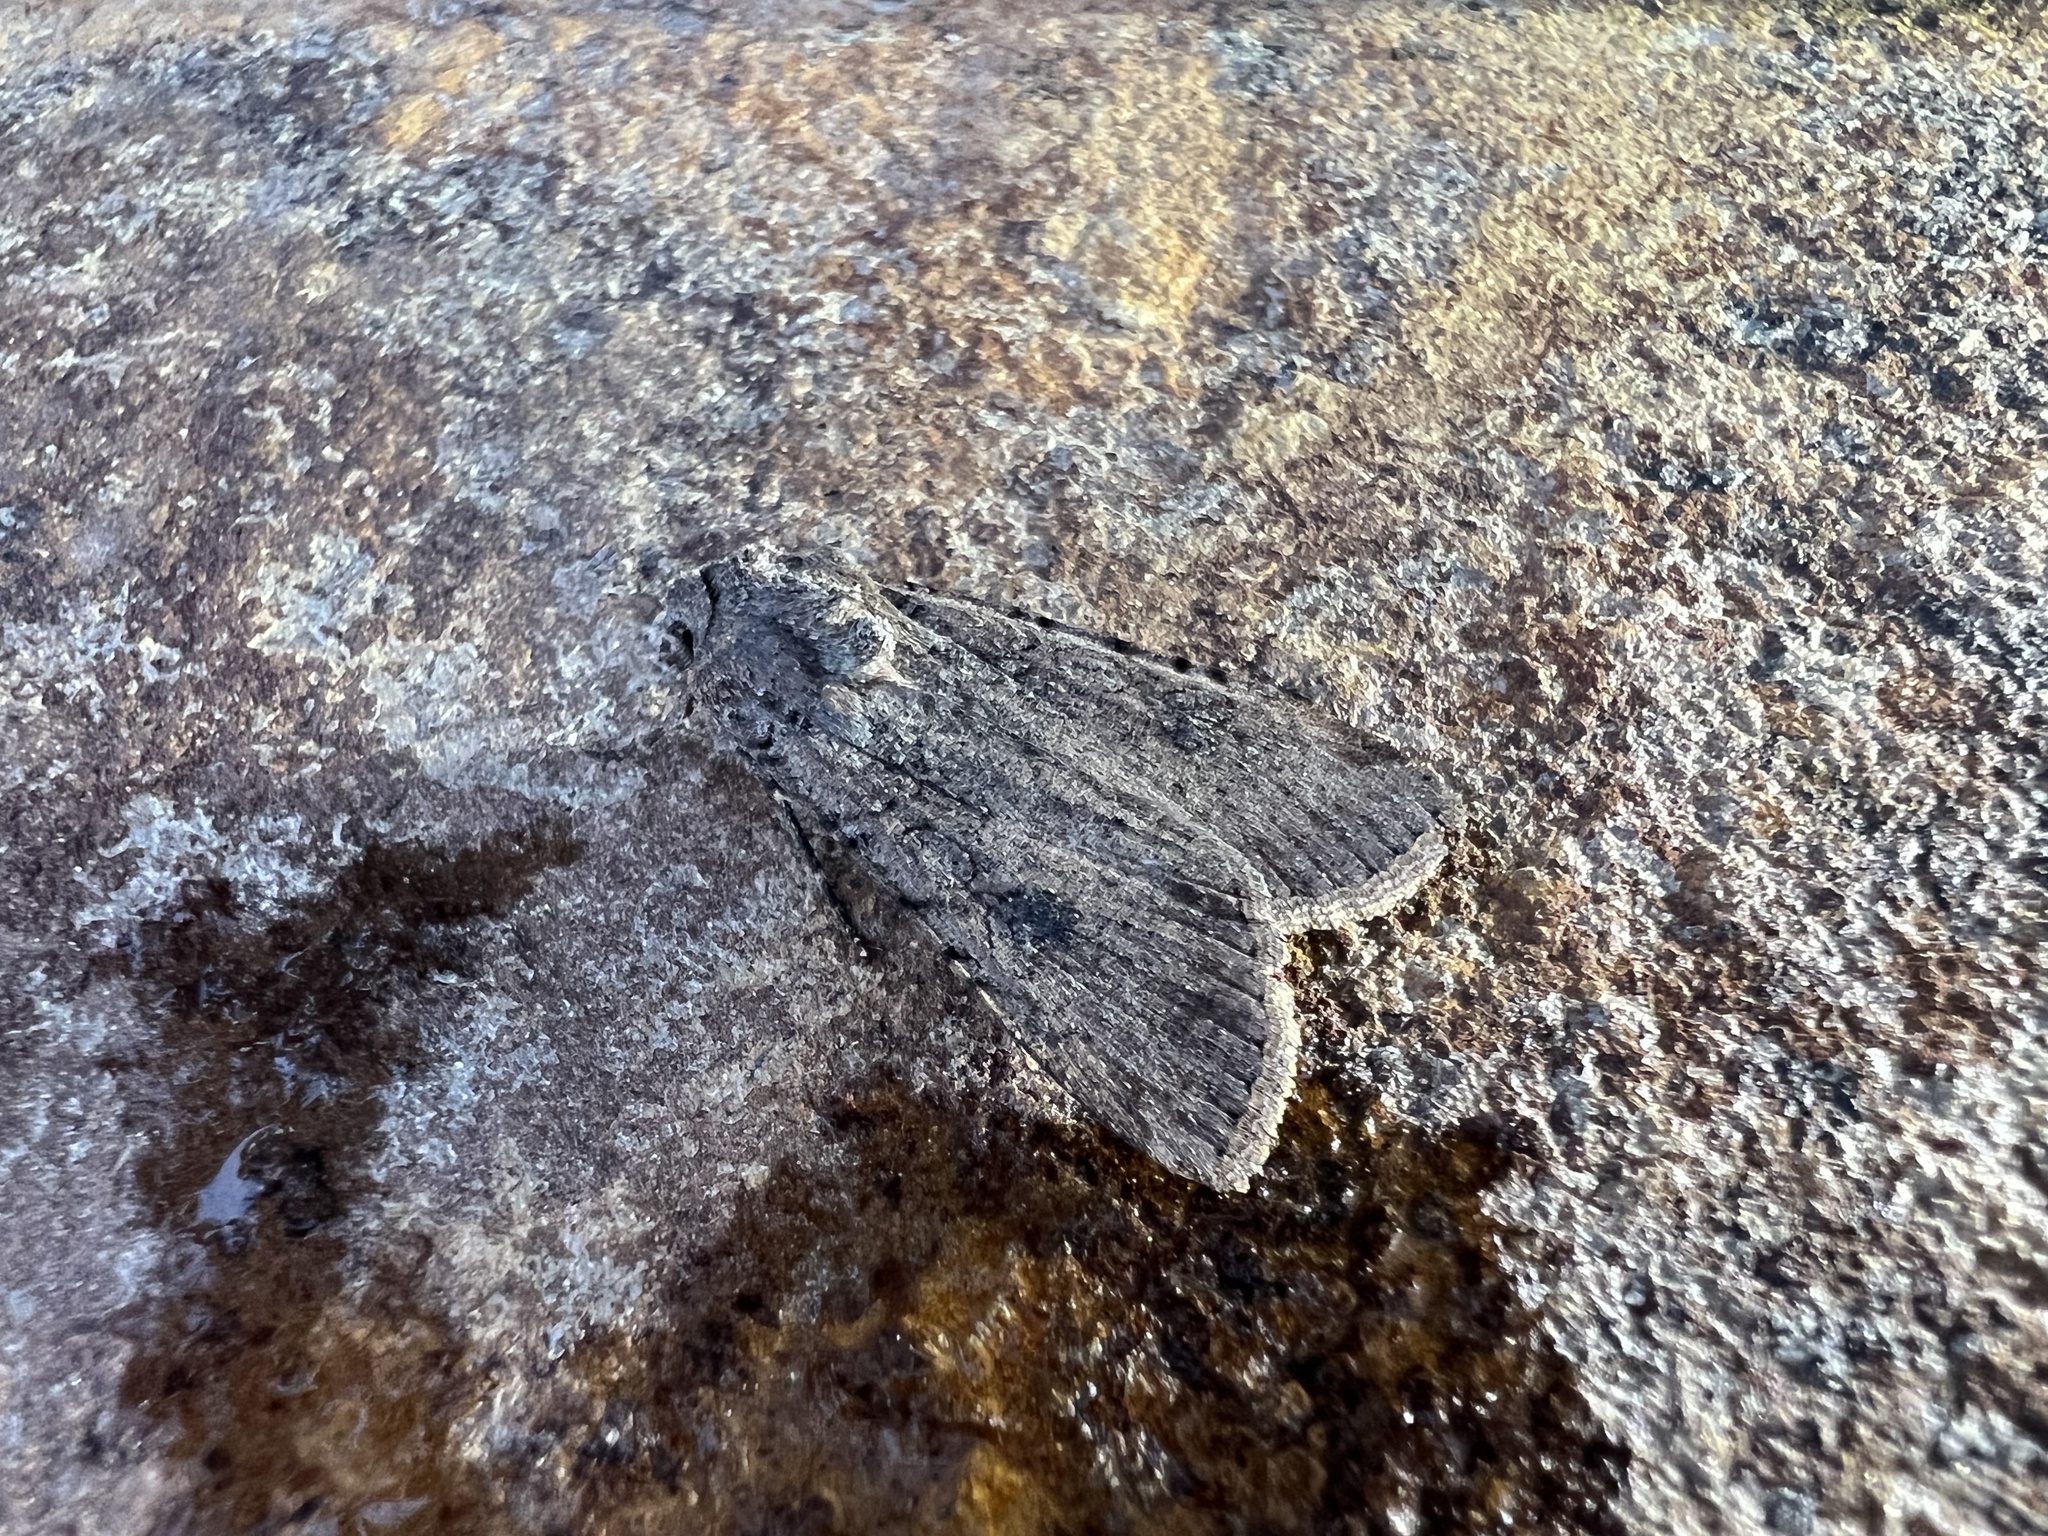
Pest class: cutworms